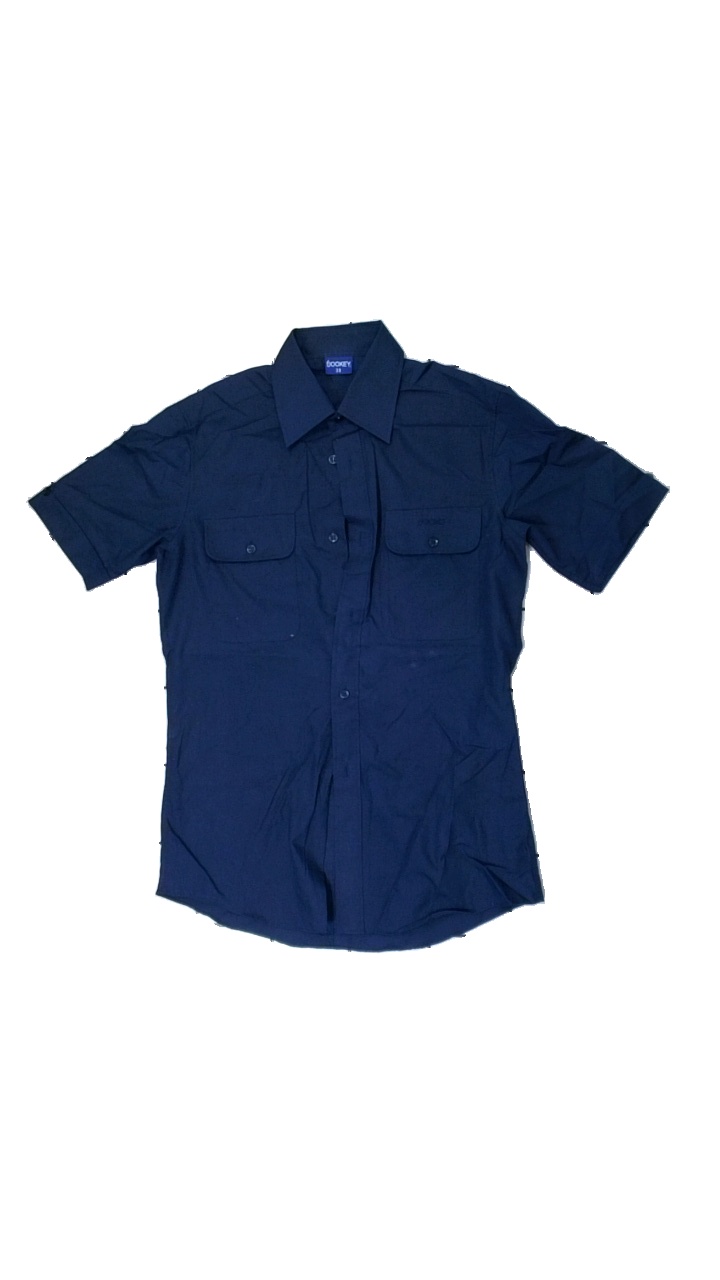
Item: Shirt (Men)
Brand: Jockey
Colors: Blue
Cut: Regular
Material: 61% Polyester 39% Cotton
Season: All
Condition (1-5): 5
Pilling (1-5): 5
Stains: Minor
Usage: Repair
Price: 50-100